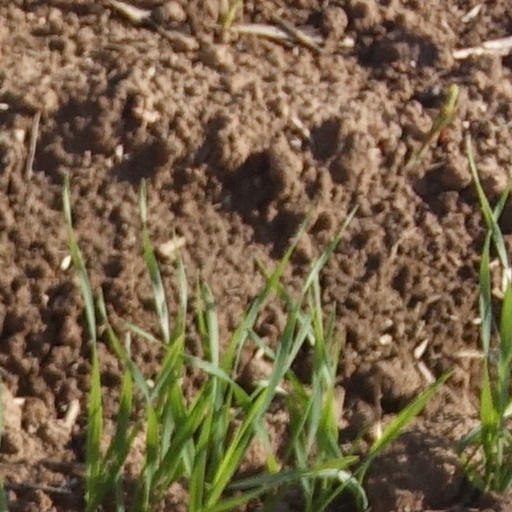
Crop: wheat